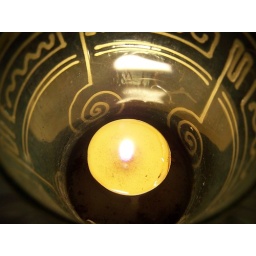
Shot of candle in glass with shadows